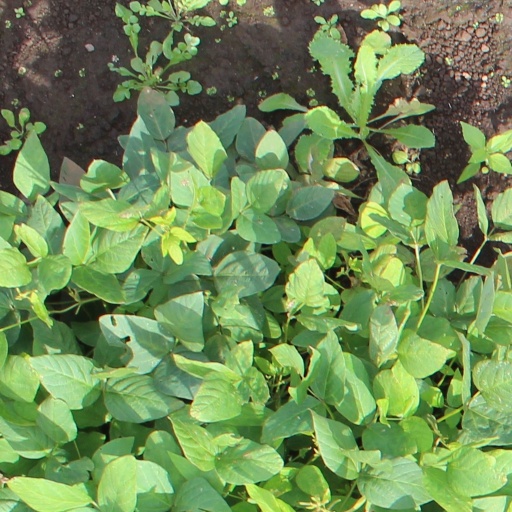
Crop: soybean